June Gittelson

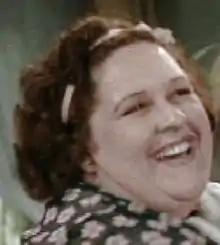
Gittelson from the film "The Sitter Downers"

June Gittelson (May 6, 1910November 28, 1993) was an American film actress. She appeared in more than 70 films between 1928 and 1945.